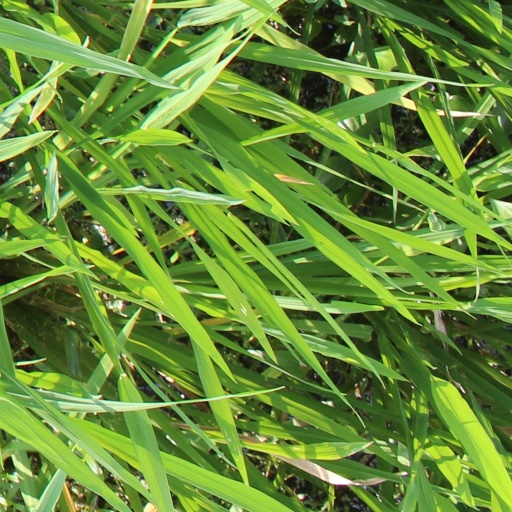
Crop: rice